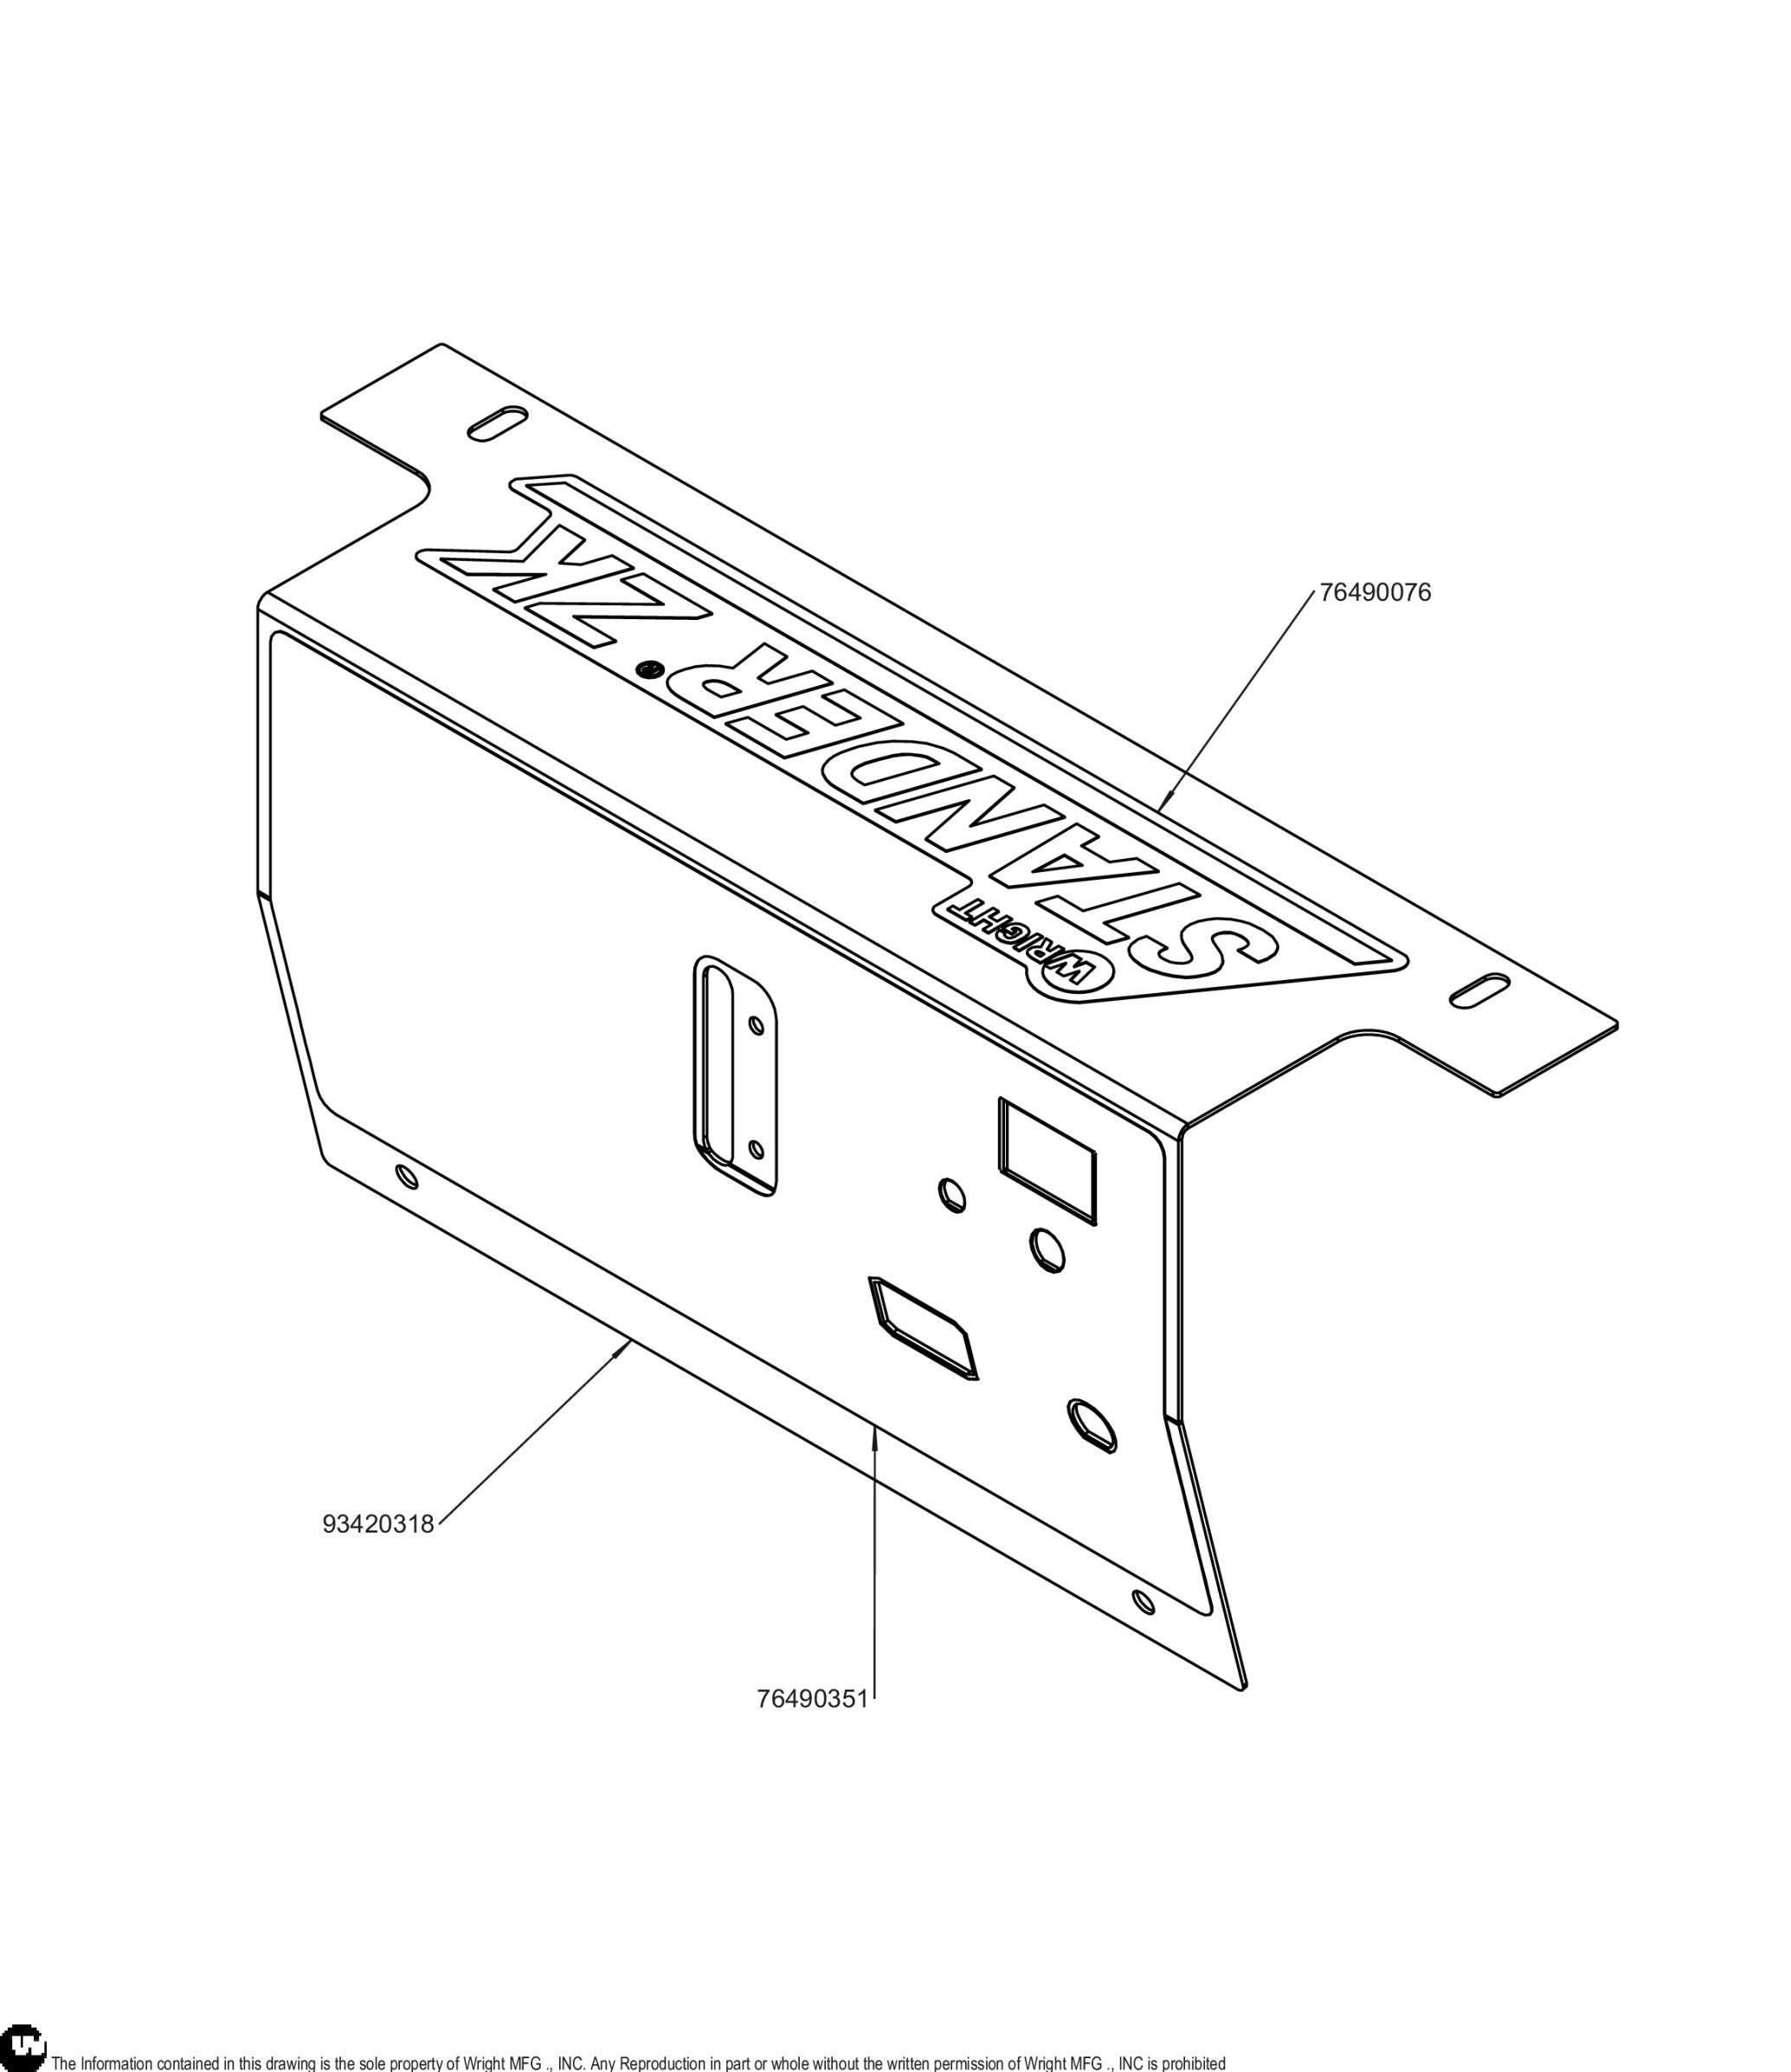
ETC Compatible WSZK Instrument Panel Assembly 98420223
INSTRUMENT PANEL ASSY ETC COMPATBLE WSZK
Brand: Wright
Category: Vehicles & Parts > Vehicle Parts & Accessories > Aircraft Parts & Accessories